Ting Yao-tiao

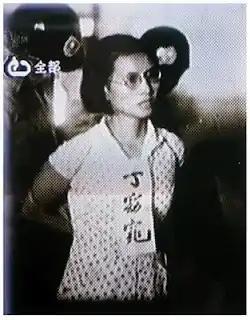
Ting shortly before her execution

During the martial law period, the Kuomintang government offered substantial rewards to anyone who reported Communist spies, making false reports a common method of taking revenge for certain slights. To retaliate for telling her friend not to get together with him, an informant reported Ting to the authorities for having a banned book on her desk. Initially, her colleague stopped the letter implicating Ting, but after he himself was suspected of leading a Communist Party branch at the post office, he confessed to having blocked the accusation. Thus, Ting was arrested while she was pregnant and imprisoned in 1953, according to Kuo, who had also been imprisoned, or in 1954, according to the "Taipei Times". Ting and Shih were executed by firing squad on July 24, 1956.